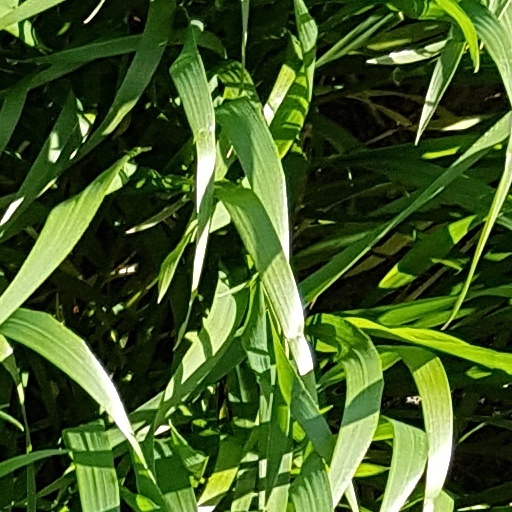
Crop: wheat